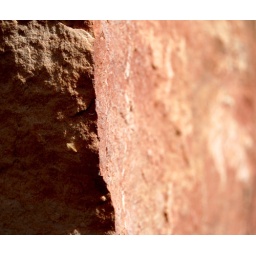
red rock in Sedona